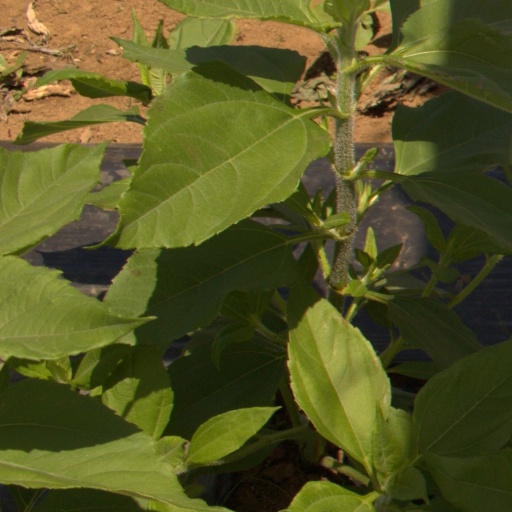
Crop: Jerusalem artichoke